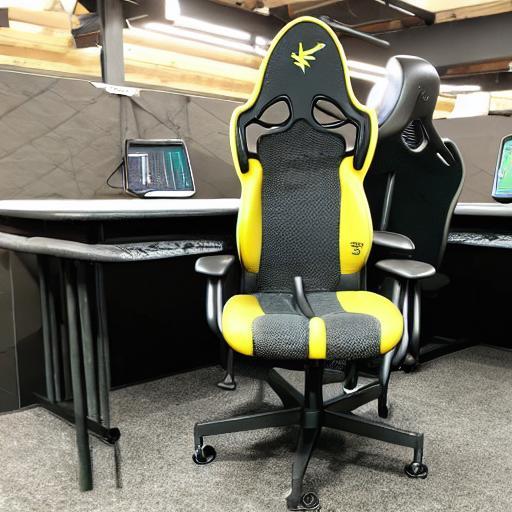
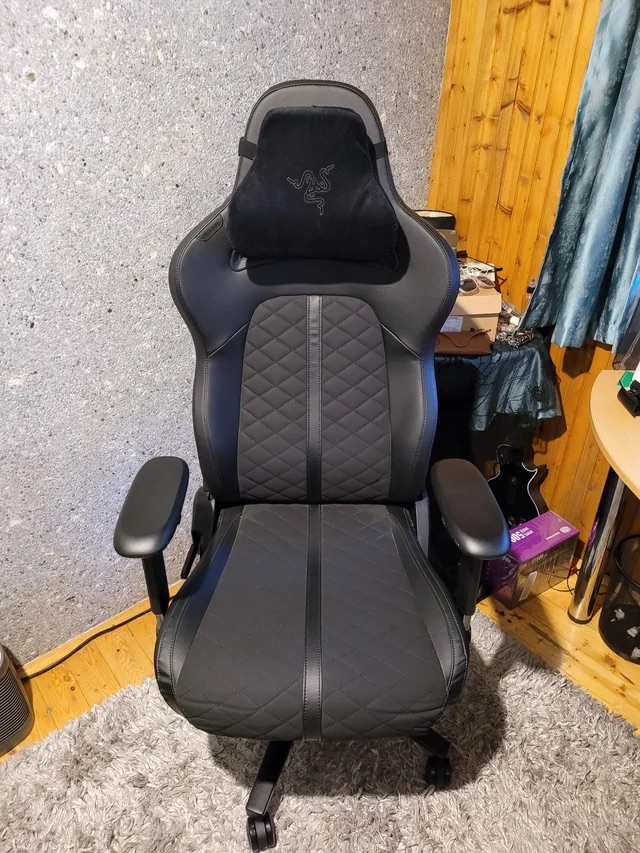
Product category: items_chair
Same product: no